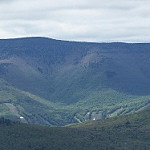
Scene: Outdoor